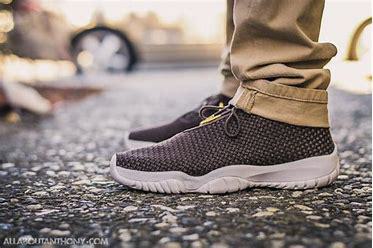
Brand: Jordan
Model: Future